Berchtesgaden Alps

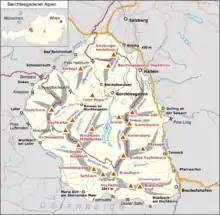
Massifs and peaks of the Berchtesgaden Alps

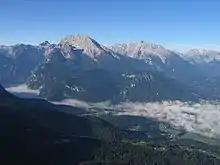
View of the Watzmann and Hochkalter from the Kehlsteinhaus

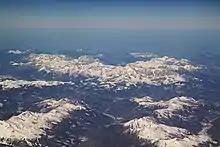
Berchtesgaden Alps from 10,000 m

The "Berchtesgaden Alps" are included under this name in the generally accepted Alpine Club classification of the Eastern Alps (AVE) as mountain group no. 10 and counted as part of the "Northern Limestone Alps".